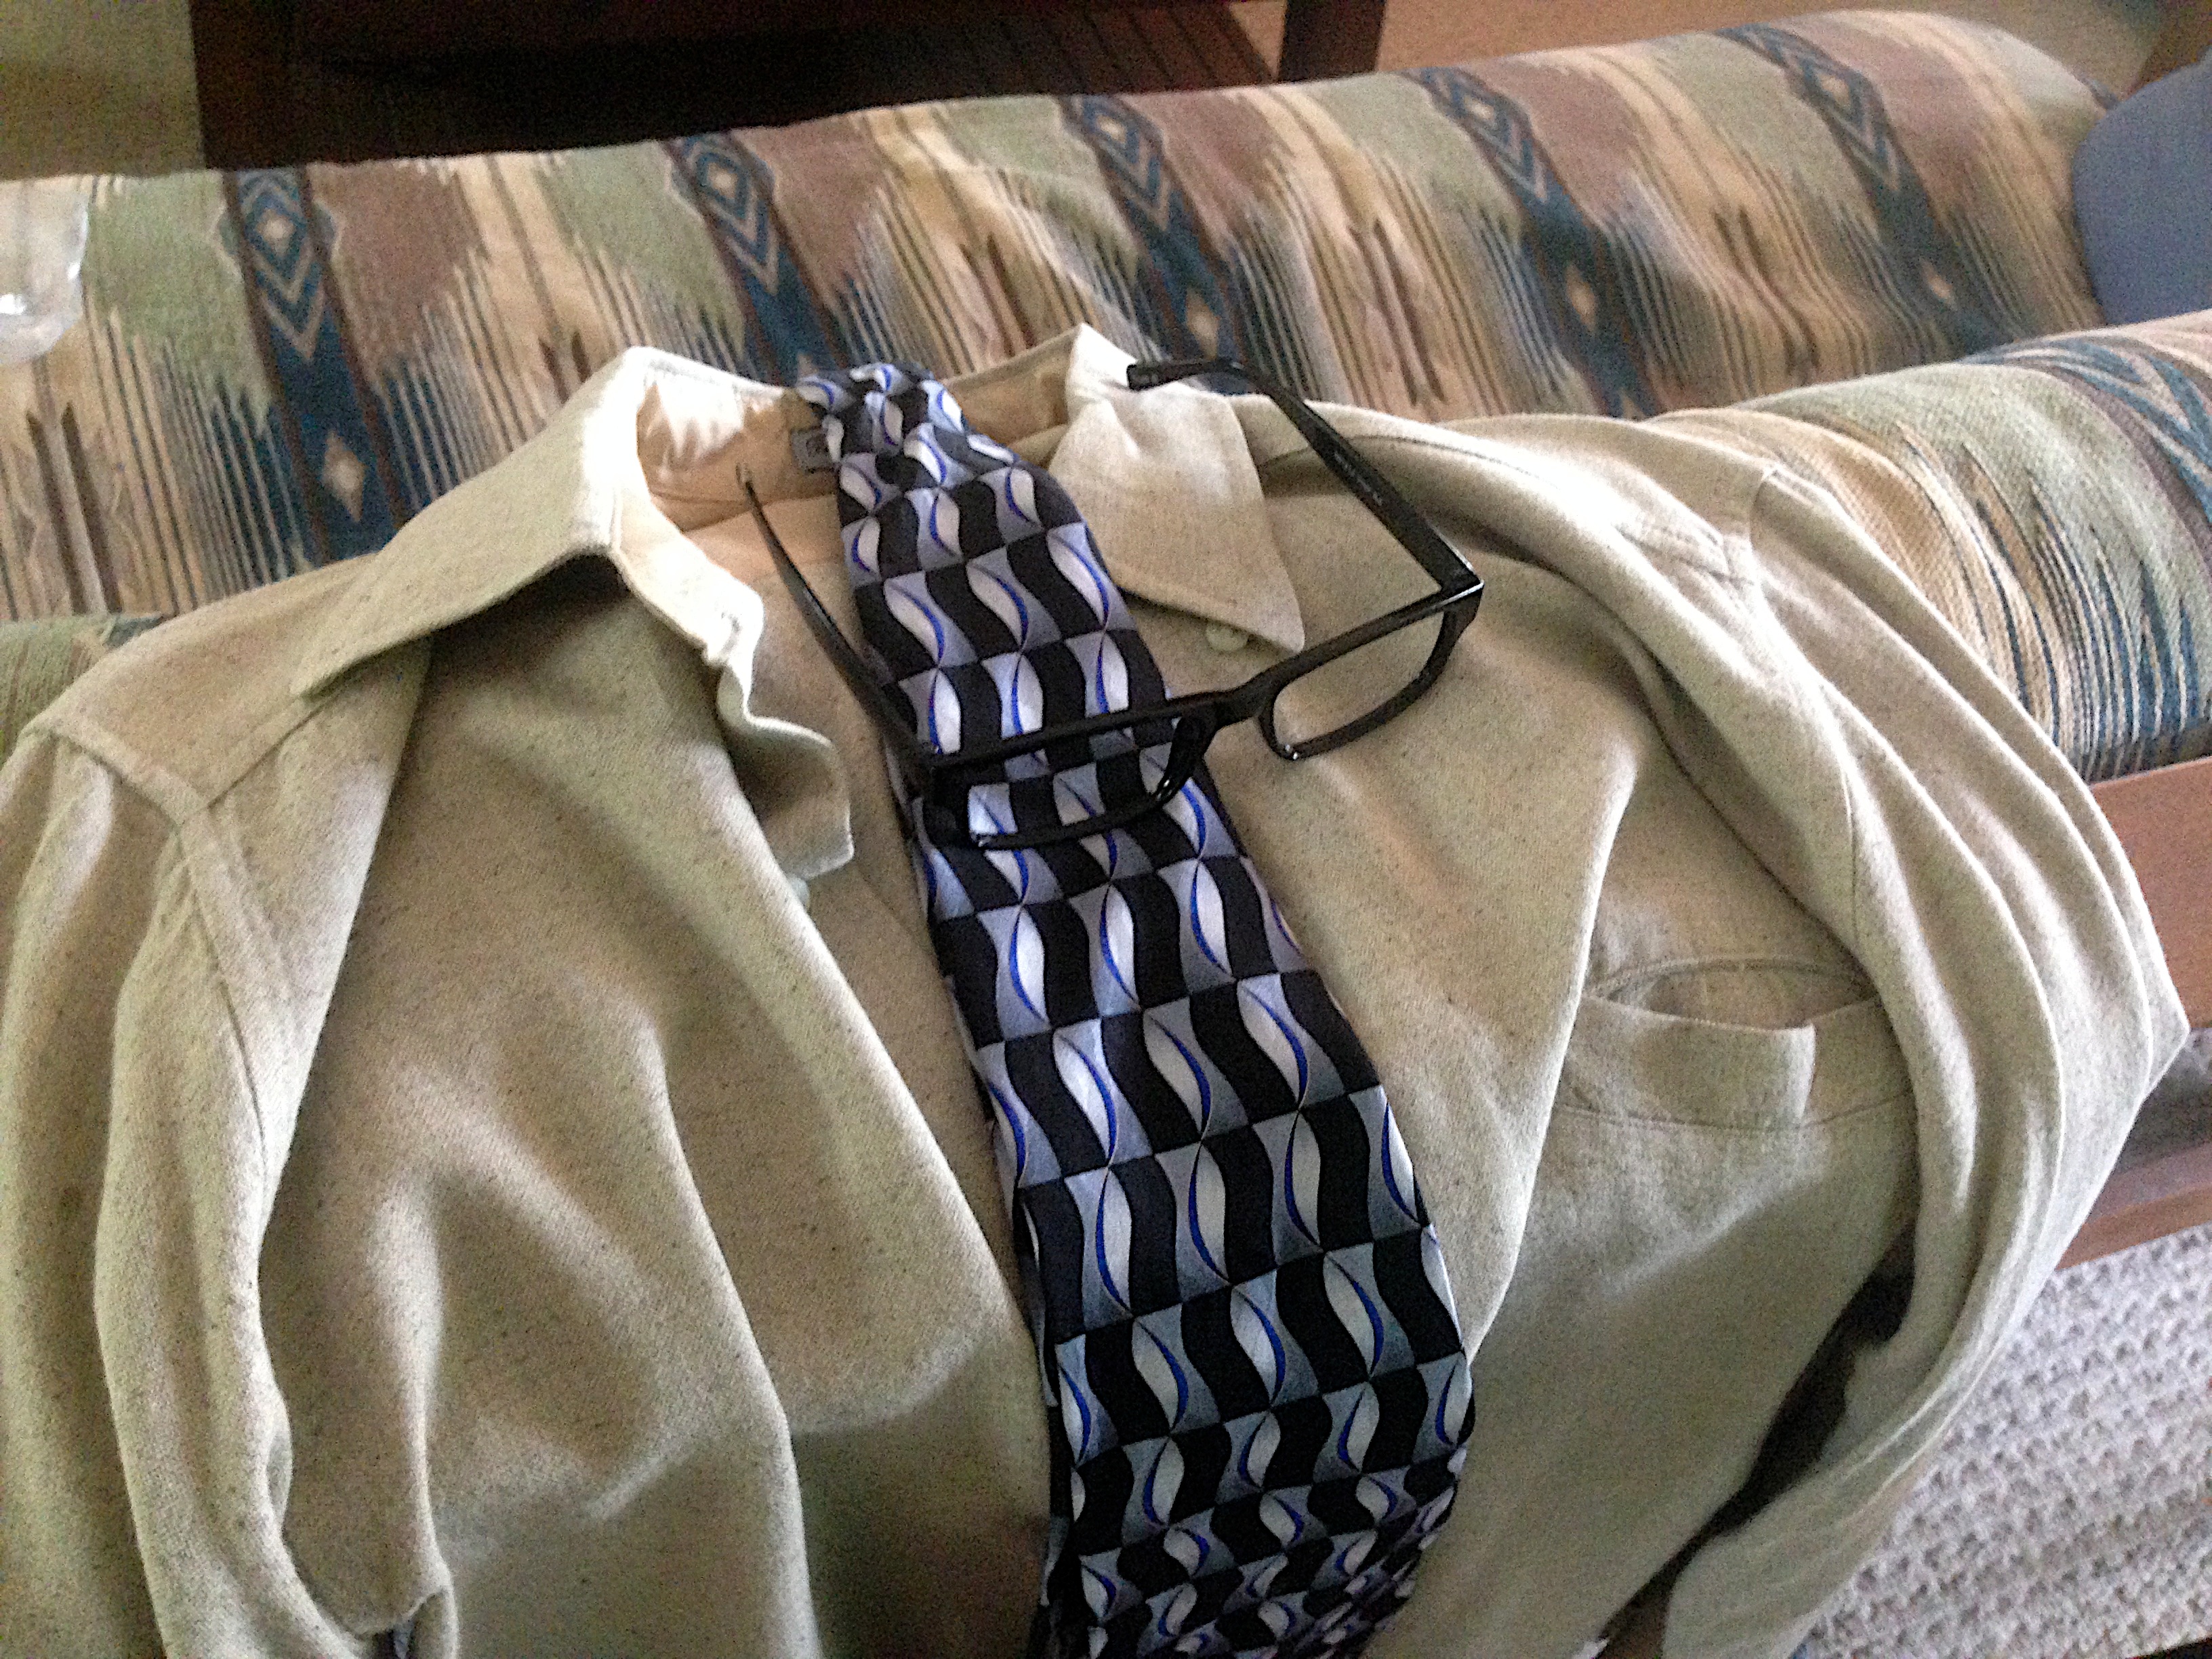
pattern, bag, furniture, material, handbag, product, textile, art, design, bed sheet